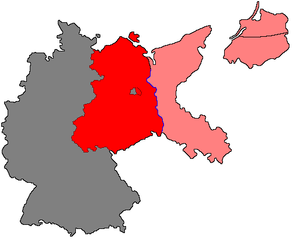
L’expression bloc de l’Est désigne l’ensemble des régimes communistes instaurés après la Seconde Guerre mondiale dans les pays d’Europe placés sous le contrôle plus ou moins direct de l’Union soviétique et situés à l’Est du Rideau de fer. D’autres désignations sont aussi utilisées, les plus courantes étant pays de l’Est ou pays satellites de l’URSS, mais aussi bloc soviétique, bloc communiste, bloc socialiste ou camp socialiste ; pour leur part, les partis communistes préféraient l’expression « démocraties populaires » visant à accréditer l’idée que ces régimes, dont la praxis était coercitive, autoritaire et répressive, permettaient mieux aux peuples d'exprimer leur souveraineté que les pays parlementaires d’Europe occidentale soumis à l’« exploitation capitaliste ».